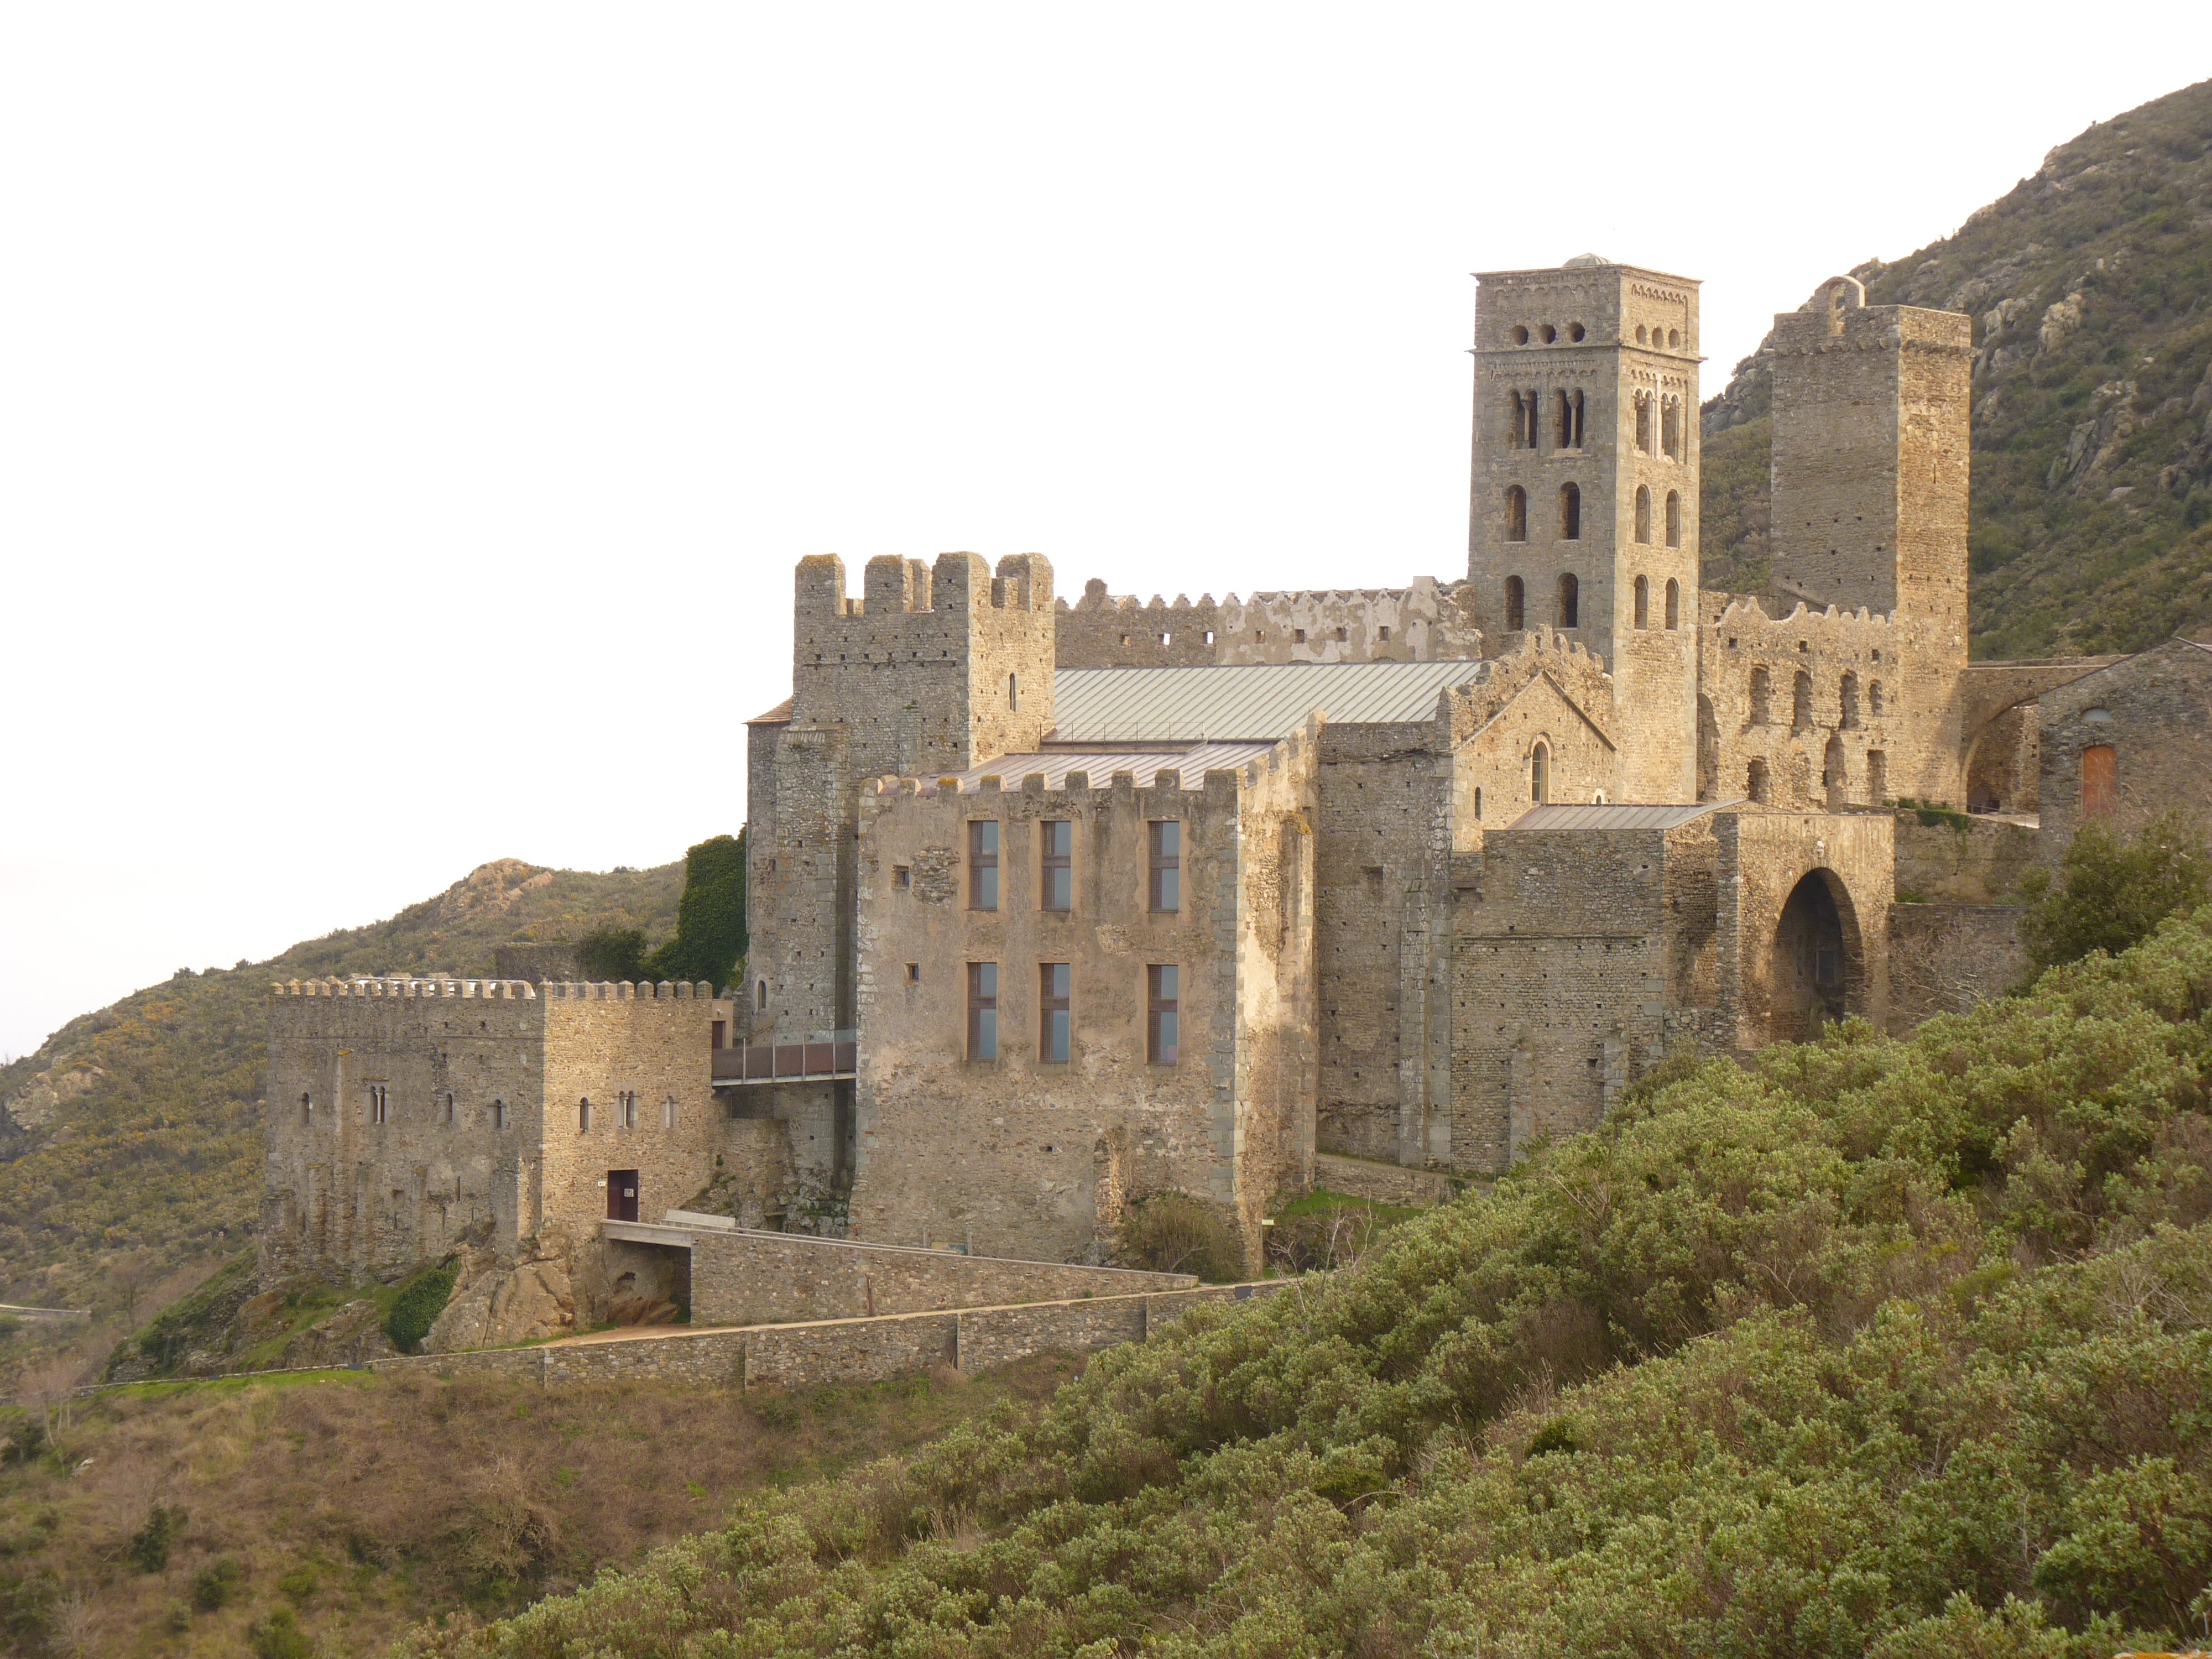
building, old, castle, fortification, ruin, place of worship, medieval architecture, spain, ruins, monastery, abbey, unesco world heritage site, historic site, ancient history, sant pere de rodes